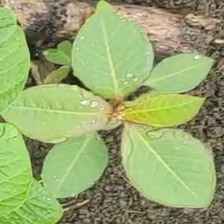
Weed species: Moti_dudhi(Euphorbia_geneculata_L)